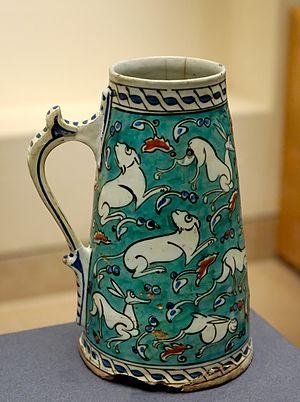
Chope aux animaux. Céramique siliceuse, décor peint à l'engobe sur engobe et sous glaçure tranparente.
L'art ottoman est l'art produit dans l'Empire ottoman à partir de la prise de Constantinople par Mehmet II, en 1453. Cette date peut toutefois varier selon les publications : certains préfèrent prendre pour point de départ la victoire de Sélim Iᵉʳ sur les Safavides, celle sur les Mamluks, voire encore le début du règne de Suleyman II. Avant, on parle plutôt de premier art ottoman.
L'appellation céramique d'Iznik désigne les productions réalisées à partir du milieu du XVᵉ siècle dans la ville d'İznik en Turquie.